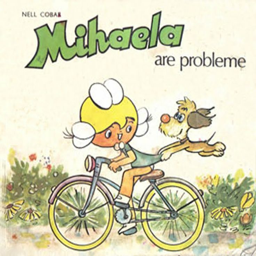
person is a character in a cartoon .